BR-060 (Brazil highway)

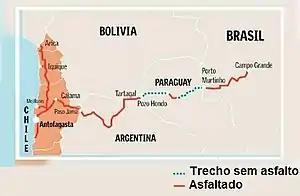
Bioceanic Corridor, the new road between Brazil, Paraguay, Argentina and Chile

The highway helps in the flow of agricultural production in the Center-West Region, which specializes in: soybeans, corn, sugarcane, tomatoes, beans, in the planting of eucalyptus for the production of cellulose and paper, and in cattle raising. Goiás and Mato Grosso do Sul also have considerable mineral exploration, producing a lot of iron ore, nickel and copper, in addition to gold, manganese and niobium. The BR-060 will in the future serve as a link with the Bioceanic Corridor that is being built with 3 other South American countries, connecting Campo Grande to Antofagasta, passing through Paraguay, northern Argentina and northern Chile.